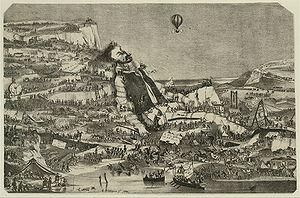
Ferdinand-Philippe d'Orléans, né le 3 septembre 1810 à Palerme et mort le 13 juillet 1842 à Neuilly-sur-Seine, duc de Chartres puis duc d’Orléans et prince royal de France, est le fils aîné de Louis-Philippe Iᵉʳ, roi des Français et de Marie-Amélie de Bourbon, princesse des Deux-Siciles.